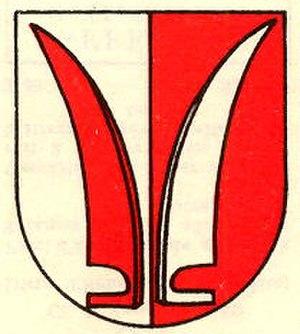
Sugnens est une localité et une ancienne commune suisse du canton de Vaud, située dans la commune de Montilliez et le district du Gros-de-Vaud.